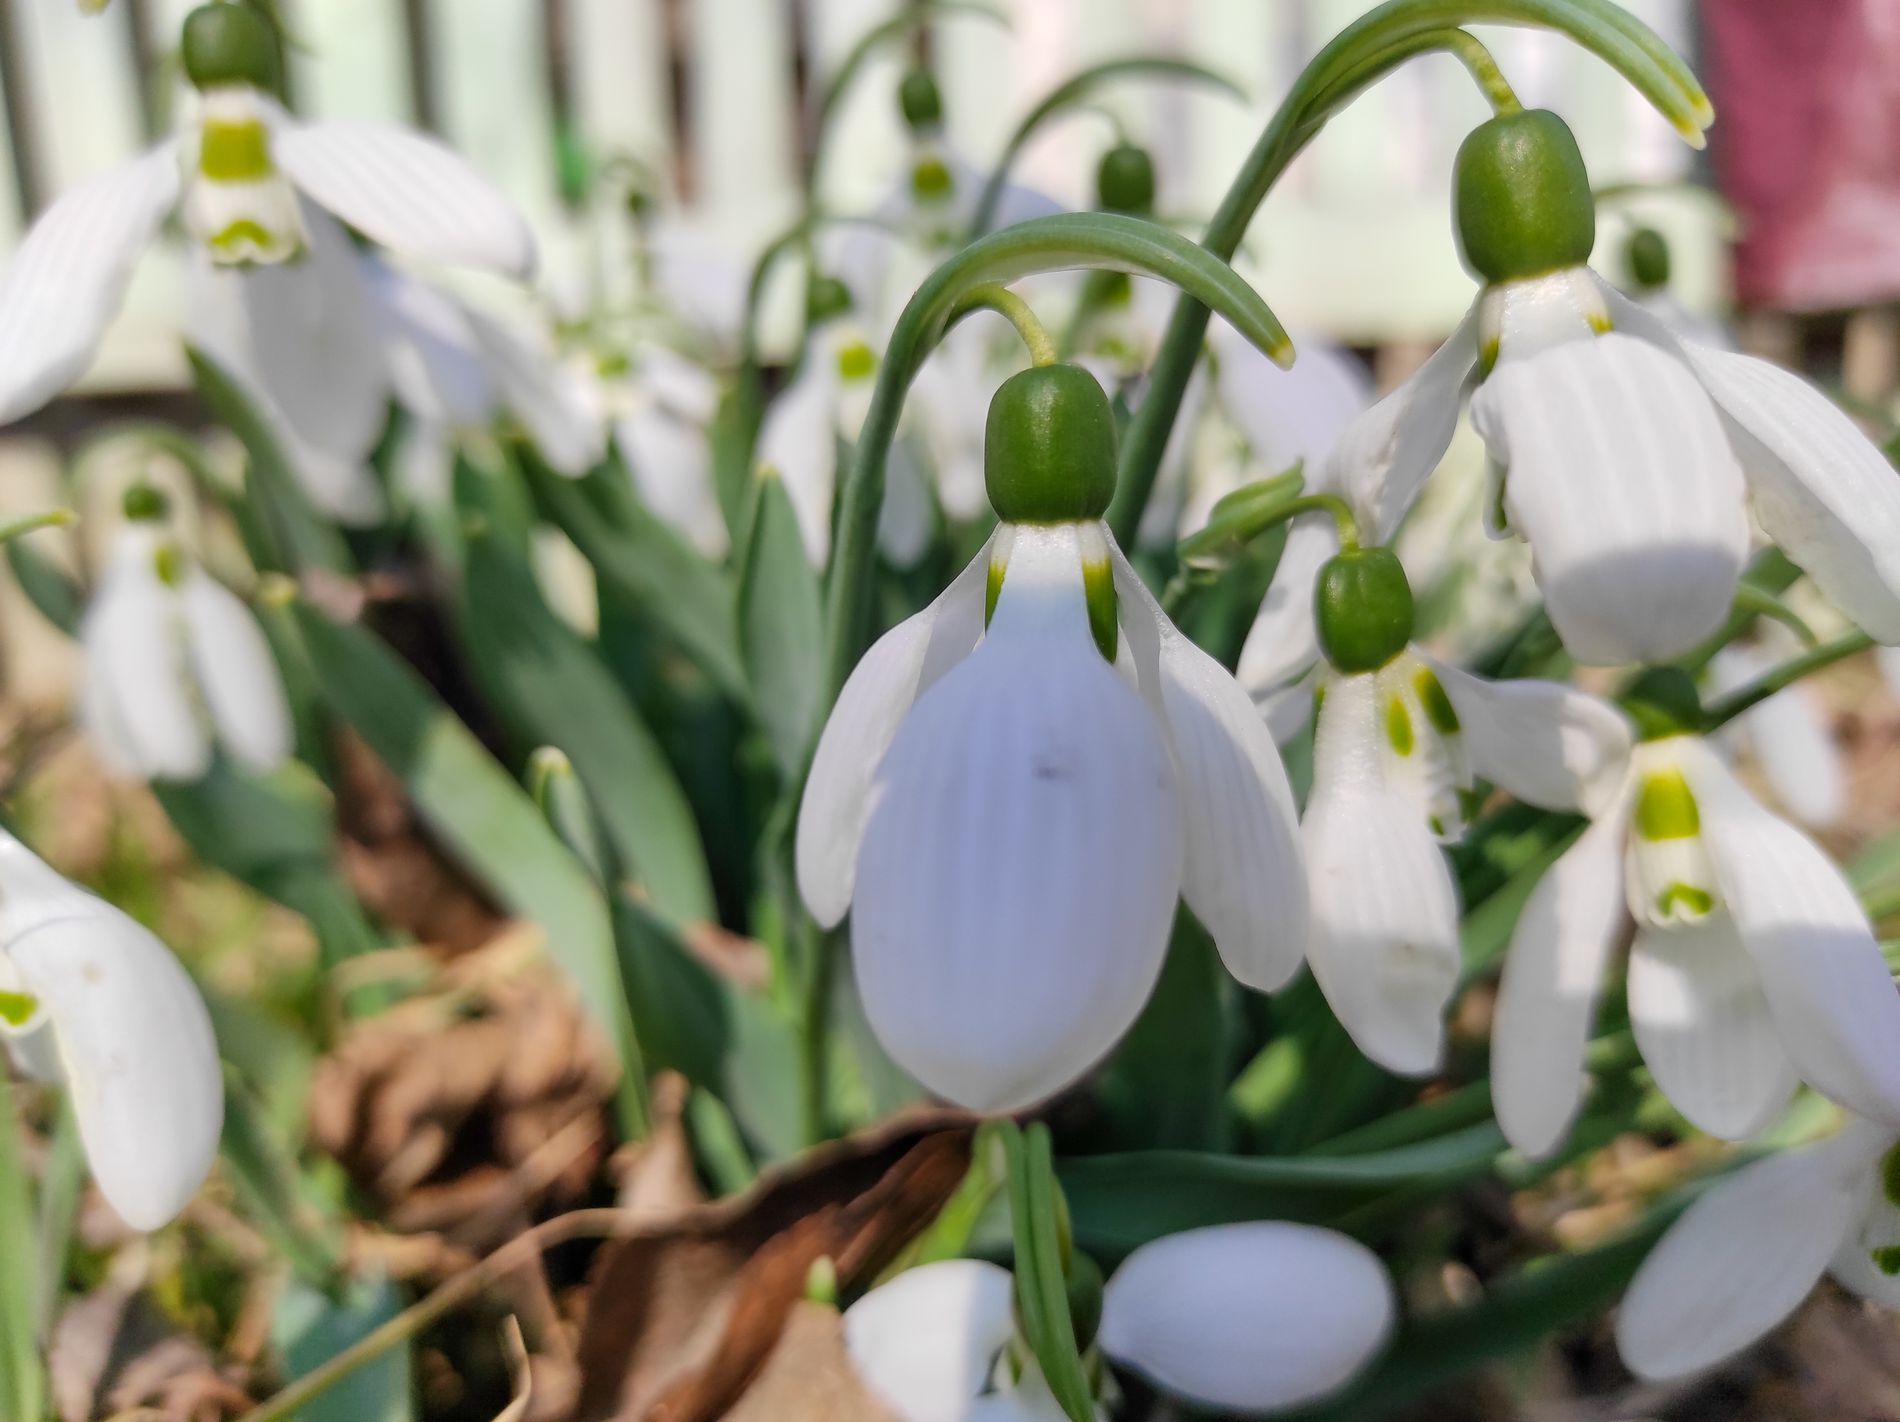
Snowdrops
The picture taken in daylight showcases a group of fragile snowdrop flowers in complete bloom, featuring teardrop-shaped petals and green.
This close-up image features snowdrop flowers in a garden setting taken in sunny, natural lighting. The soft and natural color palette complements the gentle, refreshing, and hopeful mood of the scene.
Labels: Amaryllidaceae, Flower, Plant, Petal, Outdoors, Beverage, Milk, Nature, Daisy, Anther, Geranium, Leaf, Snowdrop, Snowdrops
Camera: Xiaomi Redmi Note 9 Pro
Aperture: F1.9
Exposure: 1/1800 sec
ISO: 100
Focal length: 5.4 mm